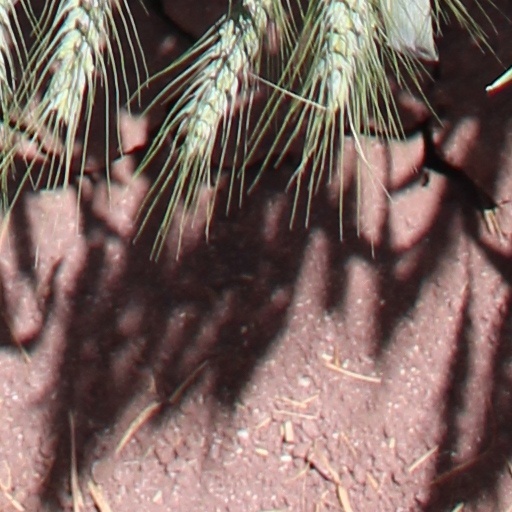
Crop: wheat